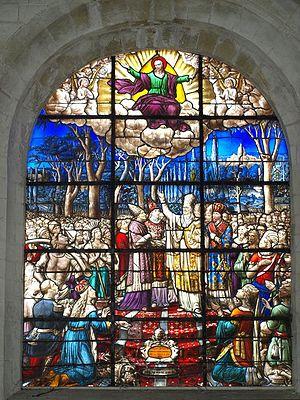
Pie IX. Église Saint-Rémy de Troyes.
L'église Saint-Rémy de Troyes est une église catholique française, située dans la ville de Troyes du département de l'Aube en région Champagne-Ardenne. Elle est classée monument historique depuis le 6 avril 1908. Elle est l'une des plus anciennes églises de la ville, connue notamment pour ses œuvres picturales du XVIᵉ siècle et du XVIIᵉ siècle ainsi que pour ses vitraux du XIXᵉ siècle et début XXᵉ siècle. Elle a notamment été l’église où François Girardon et Jacques de Létin ont été baptisés, d'où de nombreuses et importantes œuvres de ces deux artistes dans l'église.